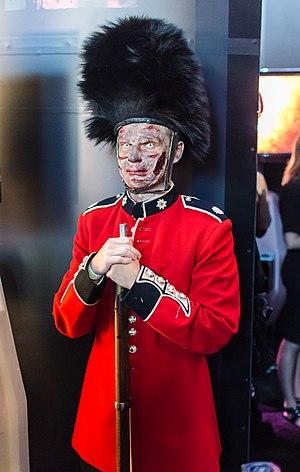
L’Electronic Entertainment Expo 2012, communément appelé E³ 2012, est la 18ᵉ édition de l'Electronic Entertainment Expo, un salon consacré exclusivement aux jeux vidéo organisé par l'Entertainment Software Association. L'événement s'est déroulé du 5 au 7 juin 2012 au Los Angeles Convention Center à Los Angeles.